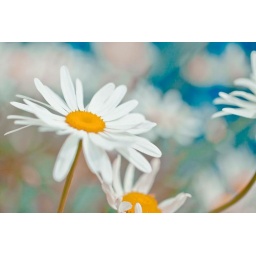
Another one from the daisy patch near the River Dodder, Dublin. Looks good in the light box